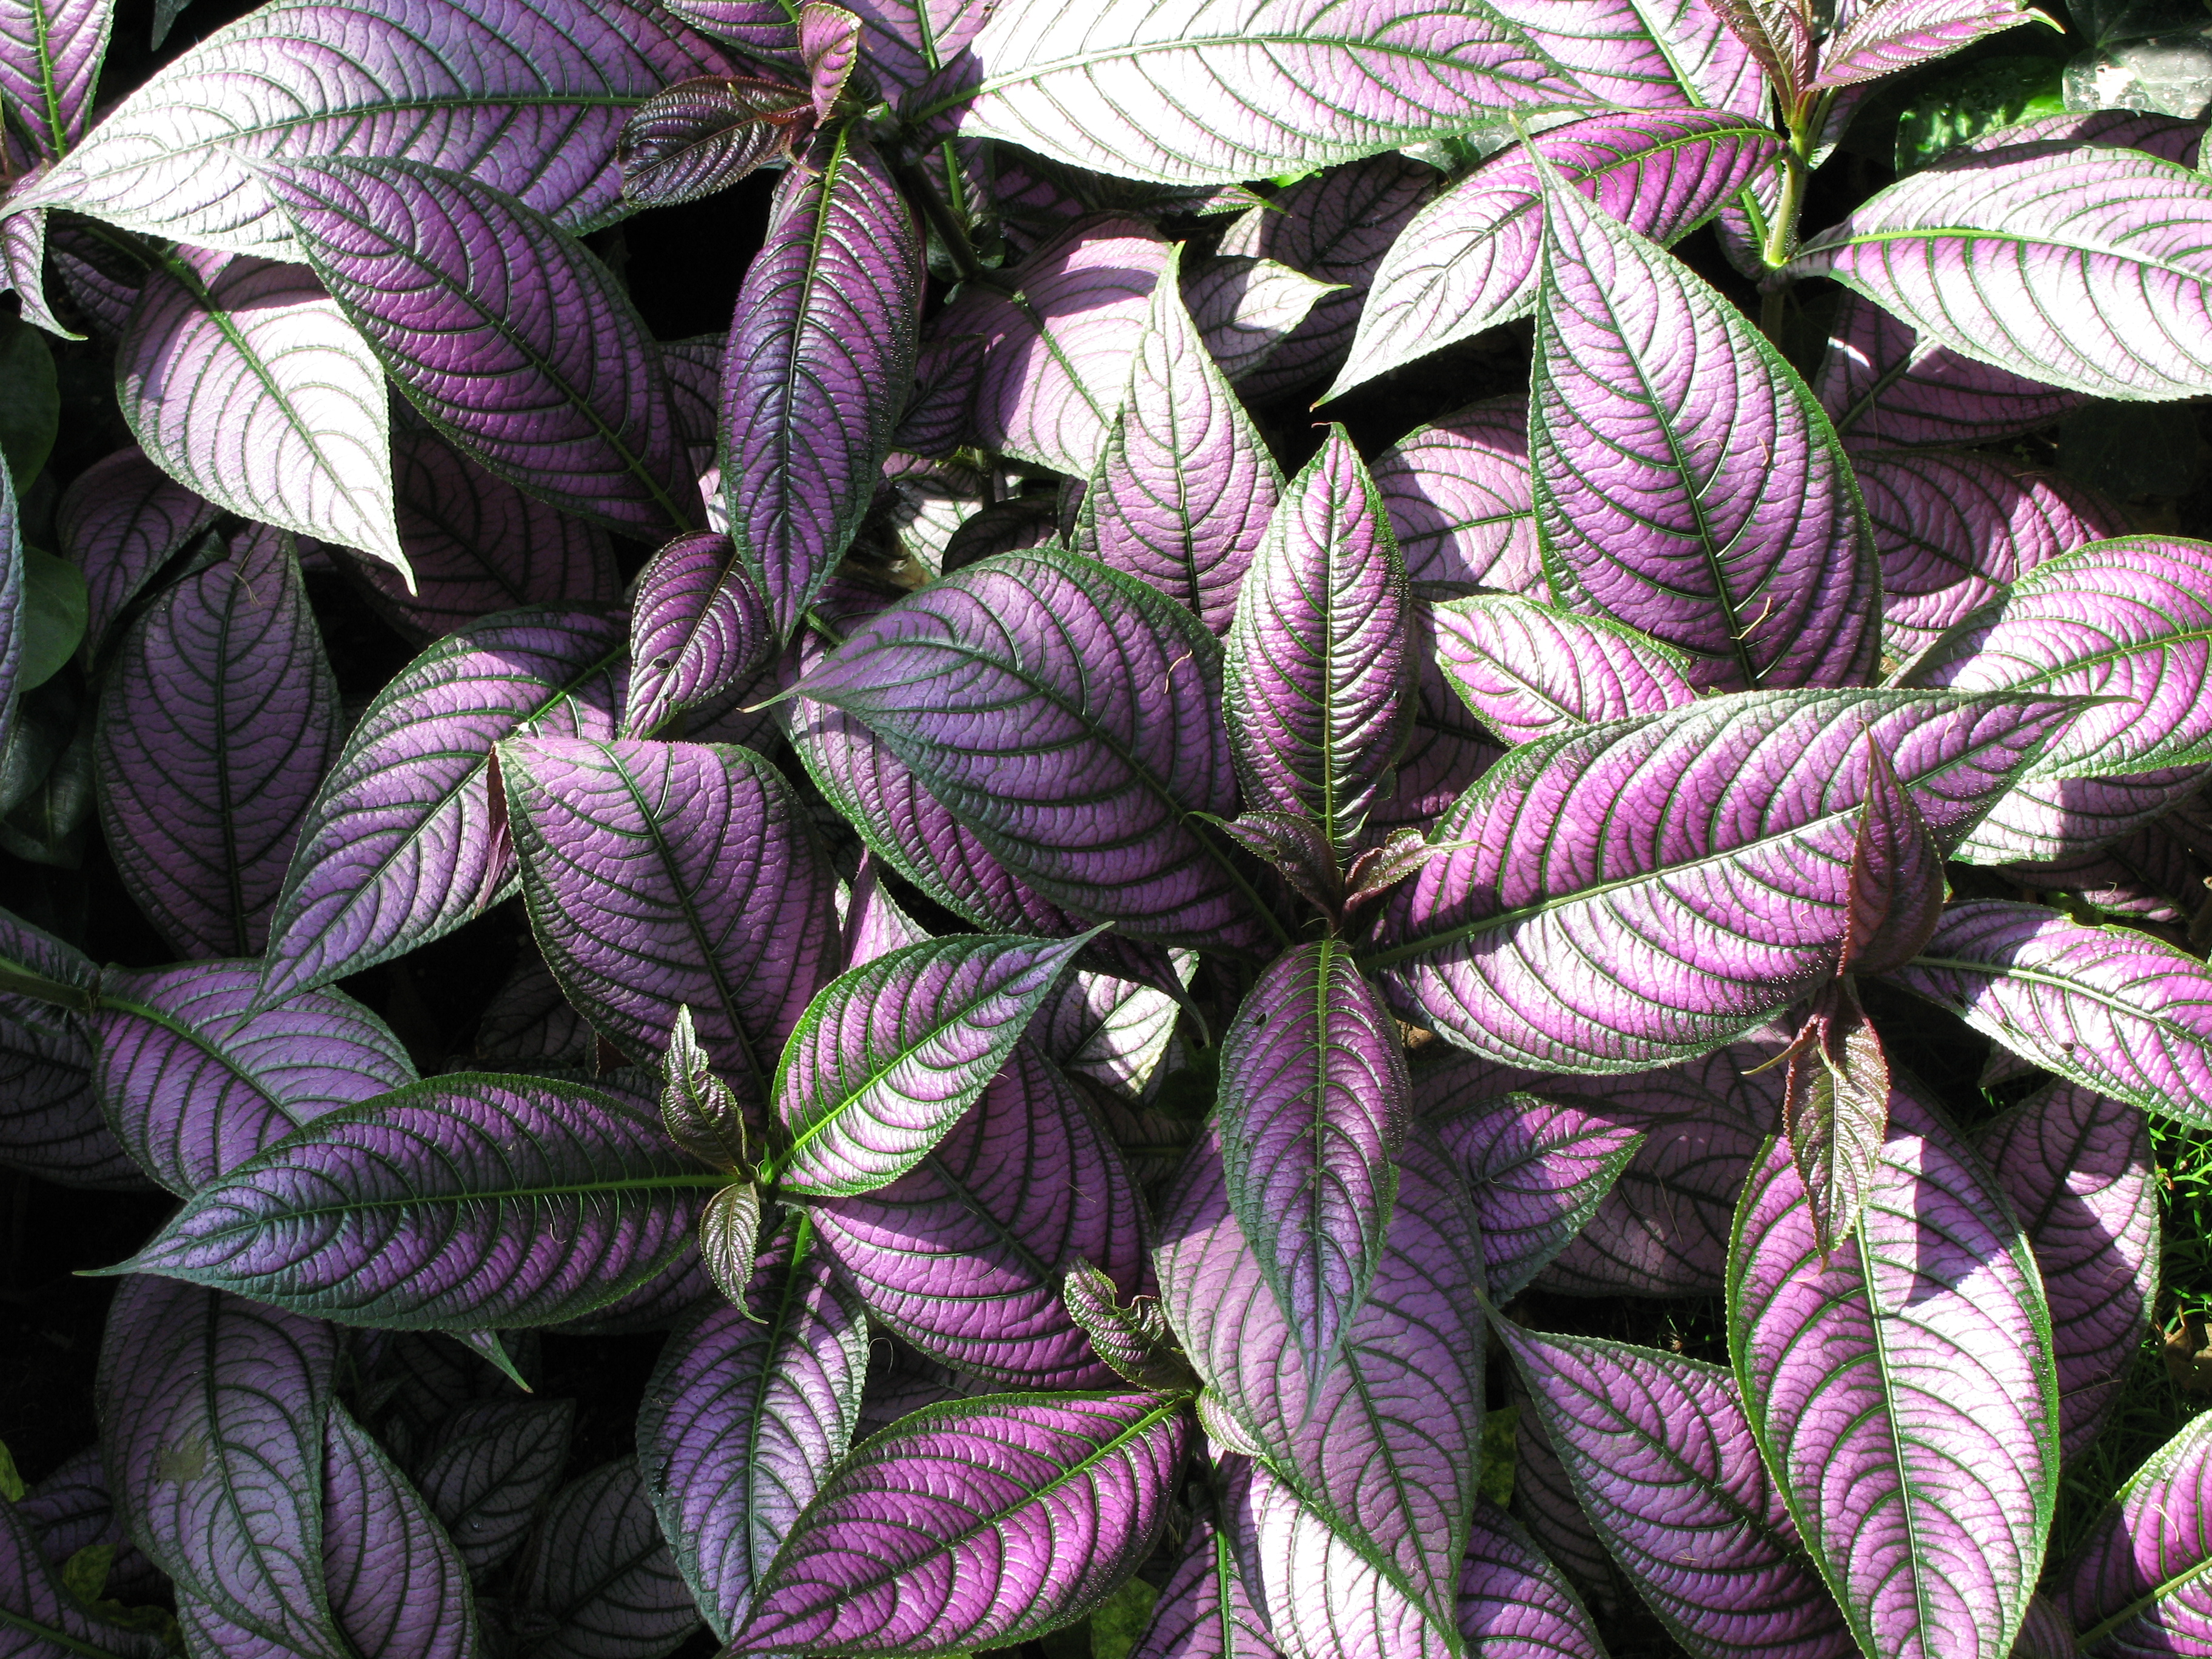
plant, leaf, flower, purple, petal, foliage, pattern, green, high, herb, botany, flora, background, wallpaper, hires, hi, res, g7, flowering plant, land plant, perilla